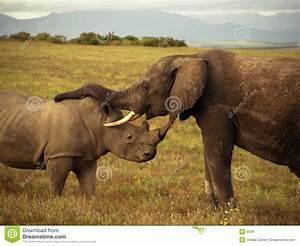
elephant